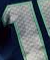
Number: 1